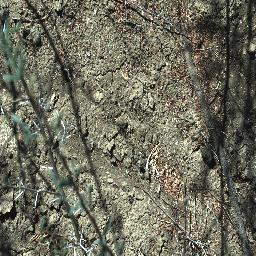
Label: prickly_acacia